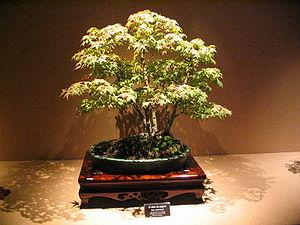
Le bonsaï ou bonzaï, culture miniaturisante de végétaux, est un art traditionnel japonais dérivé de l'art originaire chinois du penjing. Cette pratique se retrouve également dans les cultures d'autres pays de cette région du monde comme le Vietnam ou la Corée sous l'influence chinoise.